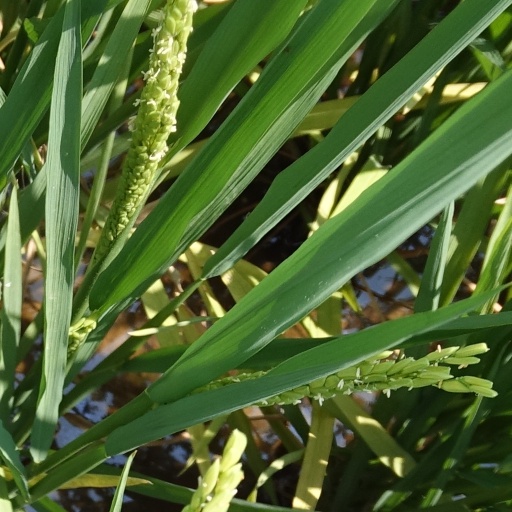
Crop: rice